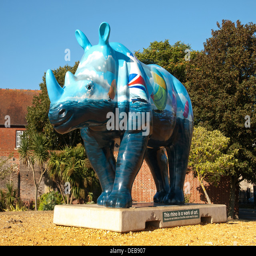
part of the public art event held